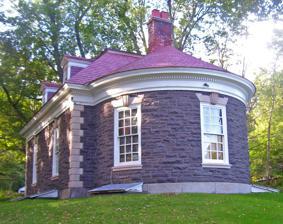
Building: Morton Memorial Library (Pine Hill, New York)
Country: United States of America
Year built: 1903
United States historic place Morton Memorial Library U.S. National Register of Historic Places U.S. Historic district Contributing property East profile and south elevation, 2008 Location Elm St., southwest of NY 28, Pine Hill , NY Nearest city Kingston Coordinates 42°8′2″N 74°28′46″W / 42.13389°N 74.47944°W / 42.13389; -74.47944 Built 1903 Architectural style Georgian Revival NRHP reference No. 97000119 Added to NRHP 1997 Morton Memorial Library is located on Elm Street in Pine Hill , New York, United States. It is a stone building in the Georgian Revival architectural style built at the beginning of the 20th century. It was named after a summer resident of the area who became a philanthropist later in his life. In 1997, it was listed on the National Register of Historic Places and is located in the Pine Hill Historic District . Building The library is on the west side of Elm Street, situated on a small rise above street level in a residential neighborhood a short distance south of state highway NY 28 . The ground generally slopes westward toward the divide between the Delaware and Hudson watersheds at nearby Highmount. District School No. 14 , now the headquarters of the local historical society, is to the northwest. The Elm Street Stone Arch Bridge is just south along the road. Both properties are also listed on the Register. The building is a one-and-a-half-story rectangular structure on a stone foundation , slightly exposed and faced in smooth limestone . The main exterior walls are done with stone in a rusticated ashlar pattern. Smooth limestone is also used for the keyed lintels, sills, and quoins . At the roofline is a broad frieze and denticulated cornice around the entire building. The peaked roof is surfaced in red slate, pierced by a brick chimney and two gabled dormer windows in the main block. On the east is a semicircular wing with a conical red slate roof. Paired Ionic columns support a classical entablature over the main entrance, centrally located on the north (front) facade . Above it the roofline is enhanced with a balustrade . Three panel doors, with a rectangular light above, lead inside. Inside, the main block is one main room with the stacks and circulation desk. A fireplace with ornate mantel is on the wall between it and the reading room, in the east wing. An iron spiral stair leads to storage space in the attic, and a bronze dedication plaque is on the west wall. History Dr. Henry Morton was a New York City native who, while studying at the University of Pennsylvania , Dr. Morton along with two other students presented to the Philomathean society of the university the First complete English translation of the Rosetta Stone. He changed his career from law to science. He eventually became a chemistry professor and secretary of the Franklin Institute . In the 1870s he became the first president of Stevens Institute of Technology in Hoboken, New Jersey . A decade later he purchased a cottage (this home still stands on Birch Creek Road, over a stone bridge. The home is large and grand enough to be a mansion, as many "summer cottages" actually were) in Pine Hill and began spending summers in the Catskills . He endowed a number of small local projects, primarily roads and bridges. In 1897 he bought a local building and established the community's first library, known at the time as the Birch Creek Club Library. Within a few years it had grown and he announced plans for a new building specifically to house the library. He died in 1902, the year before it was finished. The library has had some changes to its interior layout since its construction, but generally remains a strong example of the Georgian Revival design in the Catskills region. See also National Register of Historic Places listings in Ulster County, New York Mid-Hudson Library System References ^ a b c d e f g h Bonafide, John (July 1996). "National Register of Historic Places nomination, Morton Memorial Library" . New York State Office of Parks, Recreation and Historic Preservation . External links Library website v t e U.S. National Register of Historic Places in New York Topics Contributing property Keeper of the Register Historic district History of the National Register of Historic Places National Park Service Property types Lists by county Albany Allegany Bronx Broome Cattaraugus Cayuga Chautauqua Chemung Chenango Clinton Columbia Cortland Delaware Dutchess Erie Essex Franklin Fulton Genesee Greene Hamilton Herkimer Jefferson Kings (Brooklyn) Lewis Livingston Madison Monroe Montgomery Nassau New York (Manhattan) Niagara Oneida Onondaga Ontario Orange Orleans Oswego Otsego Putnam Queens Rensselaer Richmond (Staten Island) Rockland Saratoga Schenectady Schoharie Schuyler Seneca St. Lawrence Steuben Suffolk Sullivan Tioga Tompkins Ulster Warren Washington Wayne Westchester Northern Southern Wyoming Yates Lists by city Albany Buffalo New Rochelle New York City Bronx Brooklyn Queens Staten Island Manhattan Below 14th St. 14th–59th St. 59th–110th St. Above 110th St. Minor islands Niagara Falls Peekskill Poughkeepsie Rhinebeck Rochester Syracuse Yonkers Other lists Bridges and tunnels National Historic Landmarks New York City Outside New York City Category List National Register of Historic Places Portal